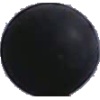
Label: Grape Blue 1